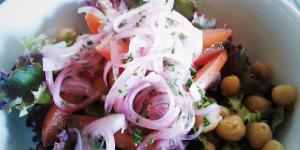
ensalada de garbanzos light